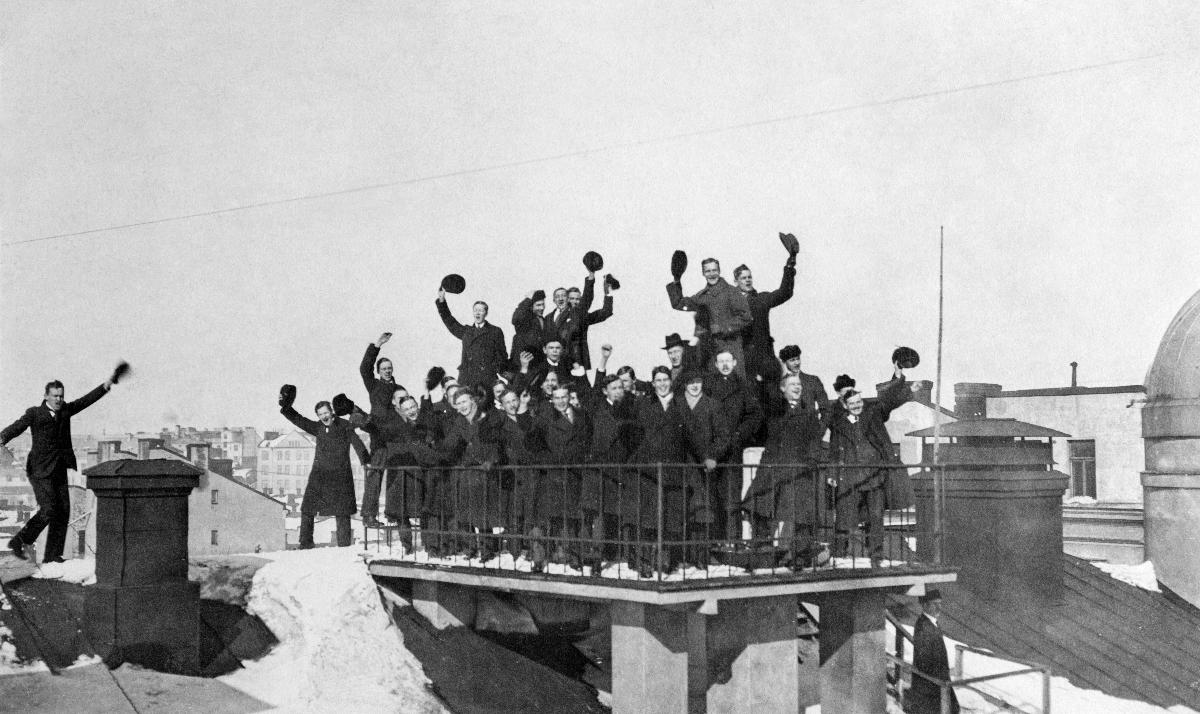
Suomen leijonalippu nostetaan salkoon
Raising of the Finnish lion flag on the pole
sisällön kuvaus: Suomen leijonalippu nostetaan salkoon Teknillisessä korkeakoulussa, Helsingissä vapauden päivänä 21.3.1917. Tekniikan ylioppilaat juhlivat talonsa katolle nostettavaa lippua. content description: Raising of the Finnish lion flag on the pole at the University of Technology in Helsinki, on the day of freedom 21.3.1917. The students of the university are celebrating the raising of the the flag on the roof of their building.
Vuosi: 1917
Paikka: Suomi; Suomi, Uusimaa, Helsinki
Aiheet: Suomen valtio; itsenäistyminen (valtiot); liput; liputus; the state of Finland; becoming independent (states and communities); flags; flagging; Finnish state; Finland; independence; flag; Finska staten; självständighetsprocess (stater); flaggor; flaggning